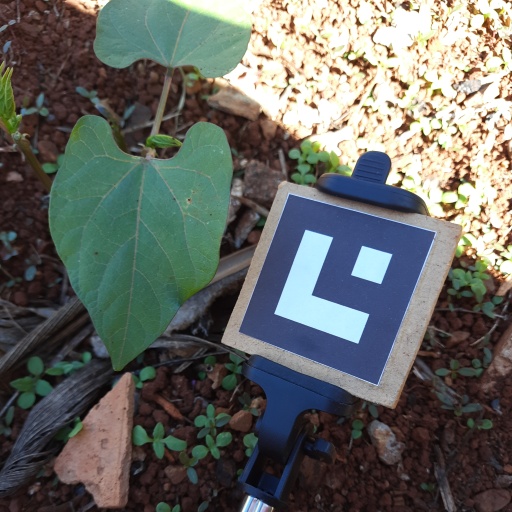
Observations: wavy surface, no eating holes, with soild dust, under shade